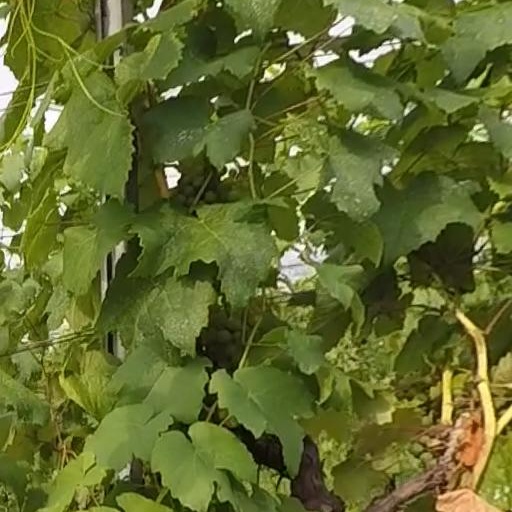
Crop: grape